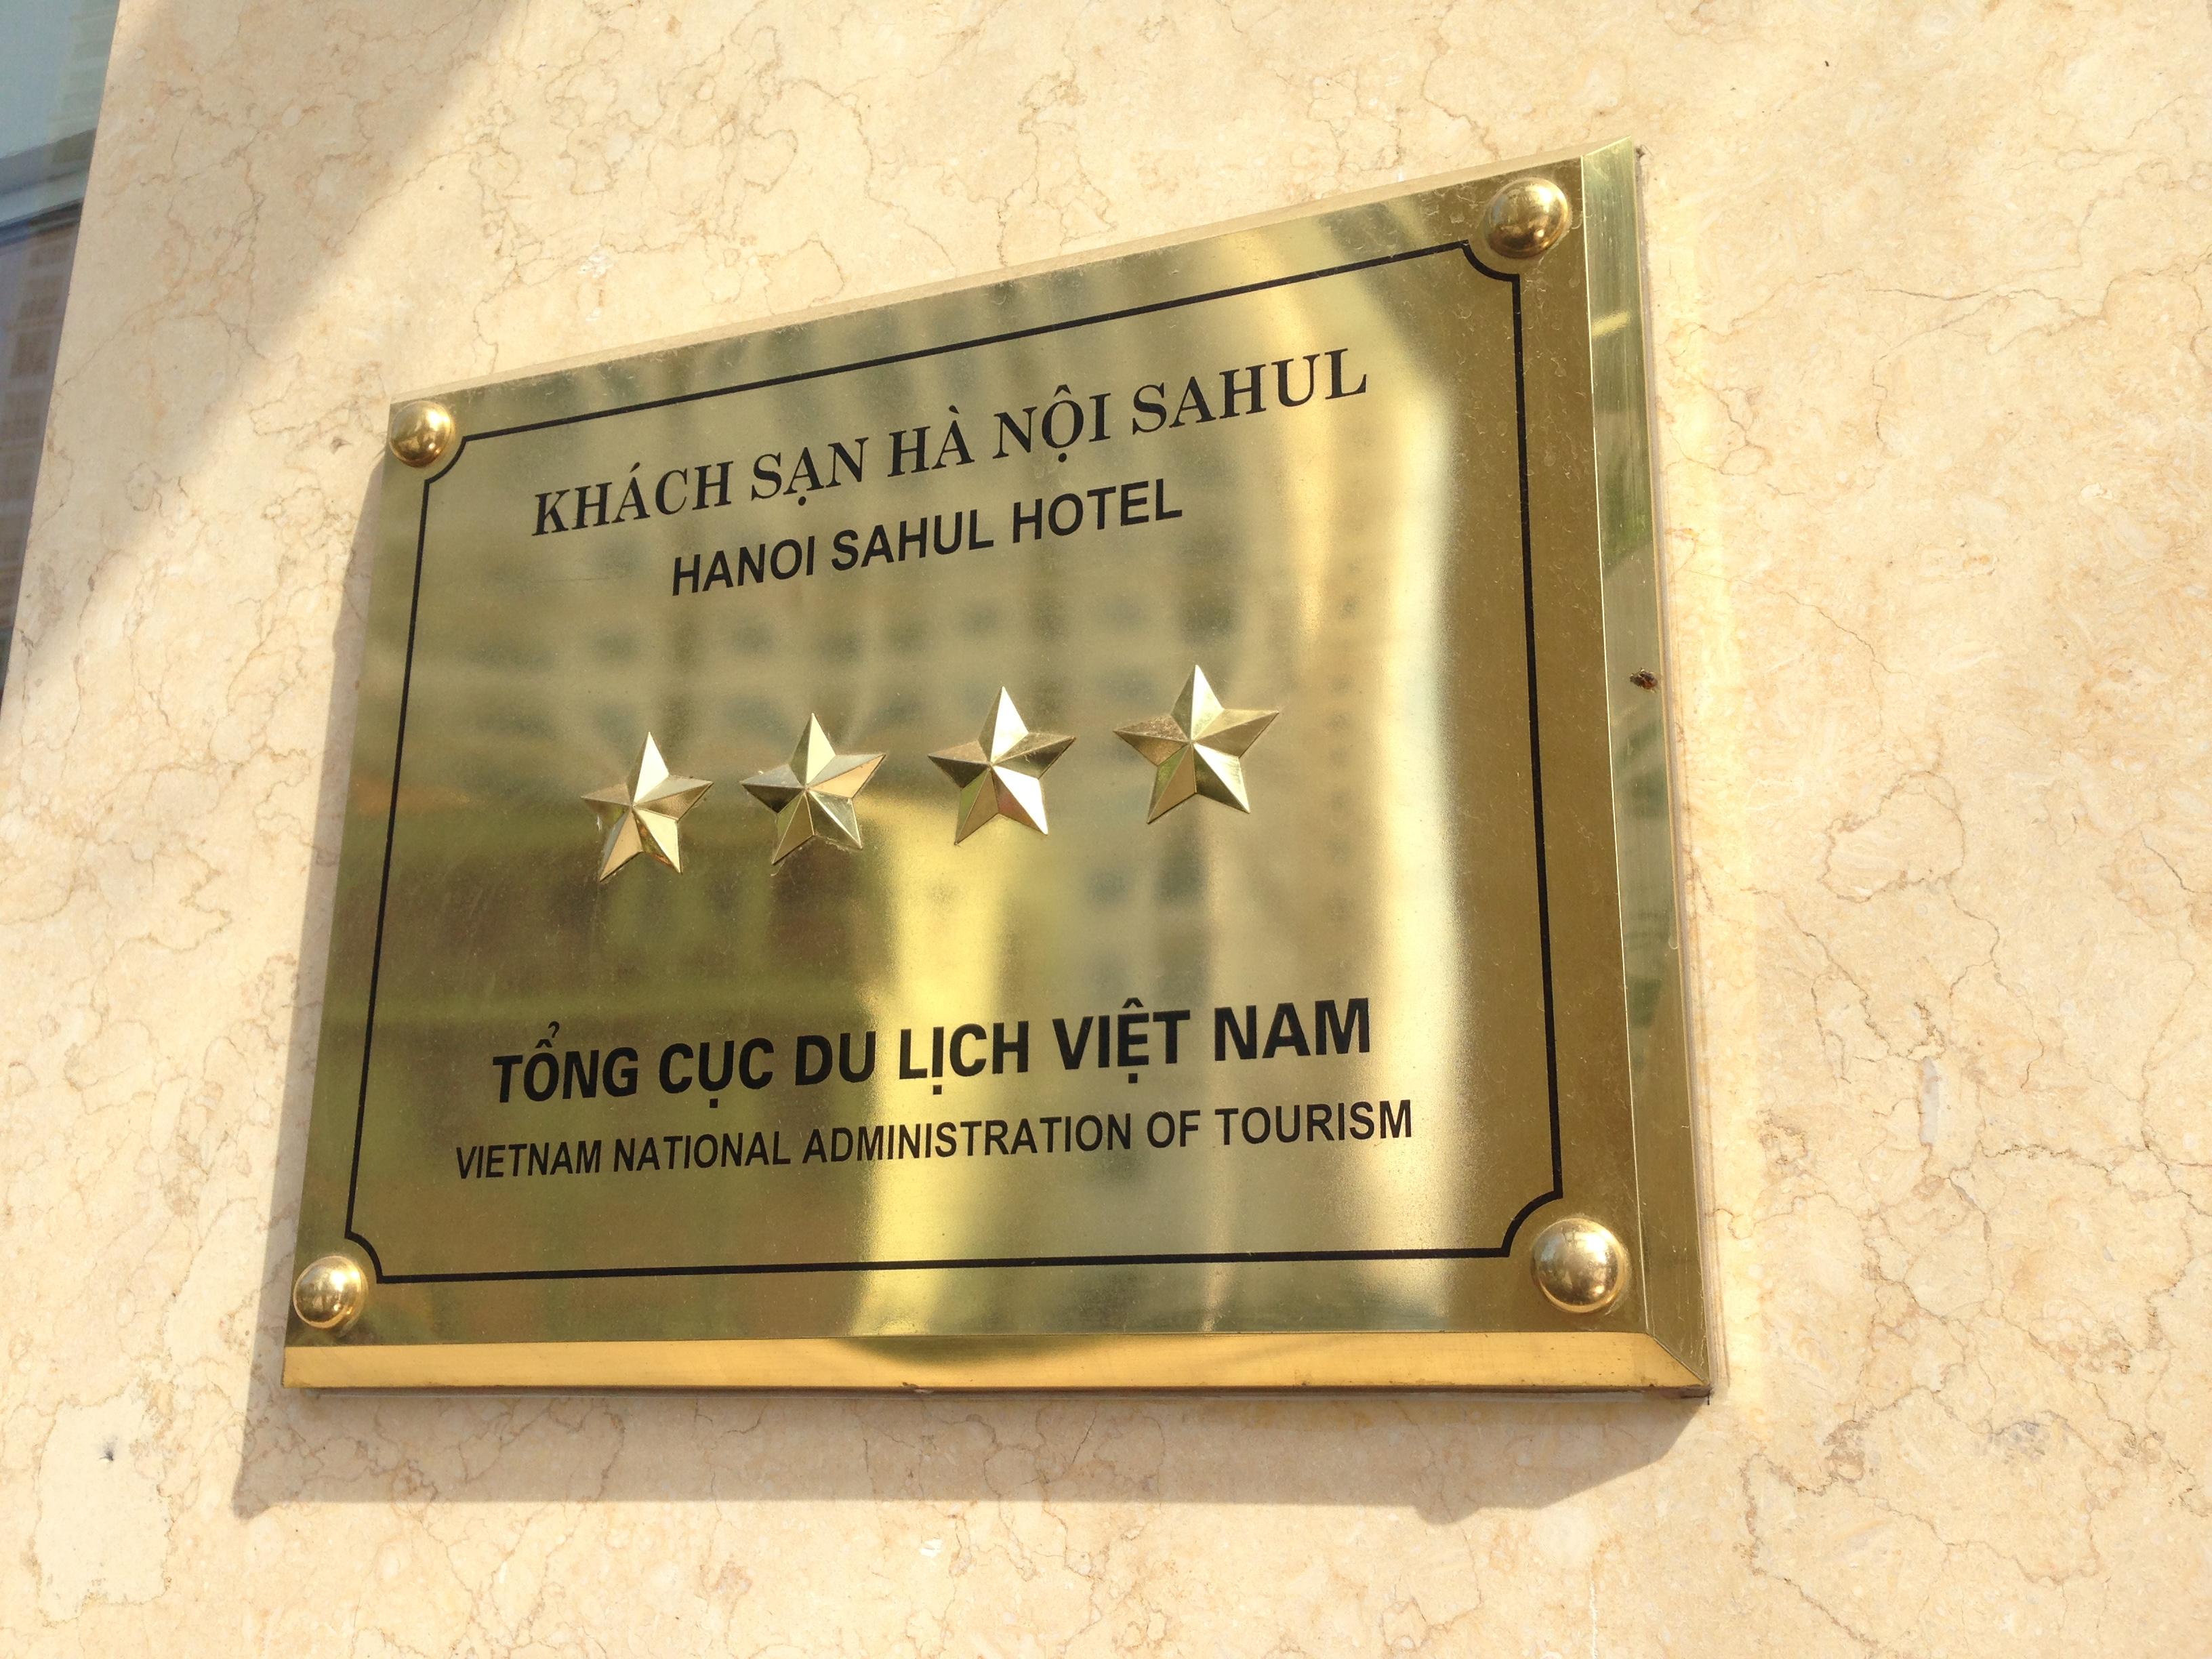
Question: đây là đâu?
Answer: đây là khách sạn